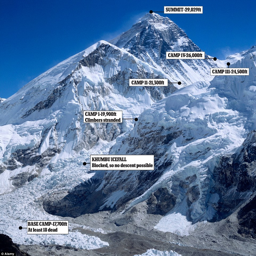
mountain : base camp was the scene of disaster while climbers were stuck at camp